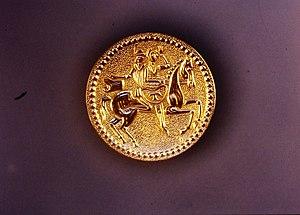
Bouton de porte d'accès au ordinateurs des centres du Ritter. Bouton de porte doré où l'on retrouve les symboles des Transmissions.
Les centres primaires sont des installations fixes qui abritent des ordinateurs reliés par liaisons hertziennes ou radio et qui constituent le réseau Ritter, un réseau de communications de l'armée française. Ce réseau a été voulu par Charles de Gaulle, président de la République à la suite des grèves de mai 68, qui ne lui permettaient plus de joindre ses armées.